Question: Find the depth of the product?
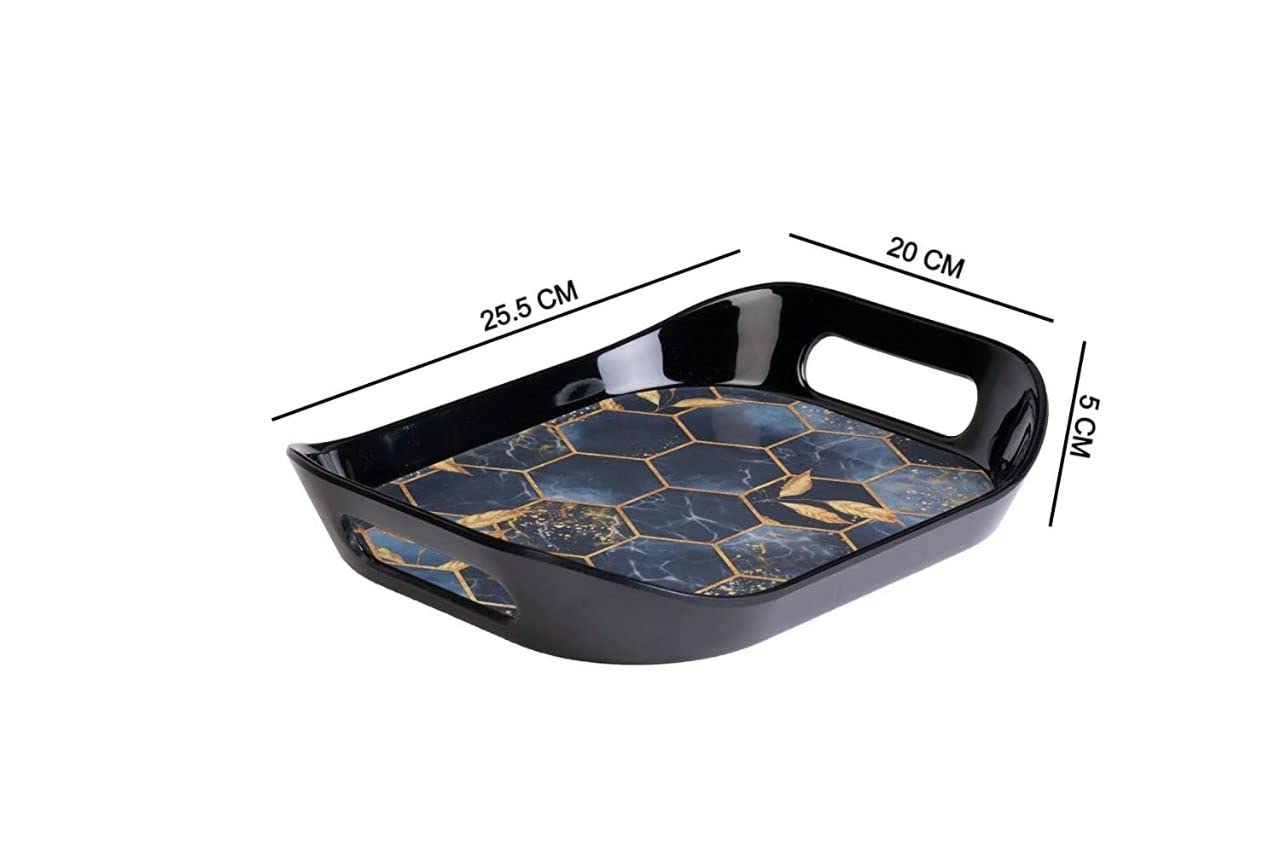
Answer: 25.5 centimetre